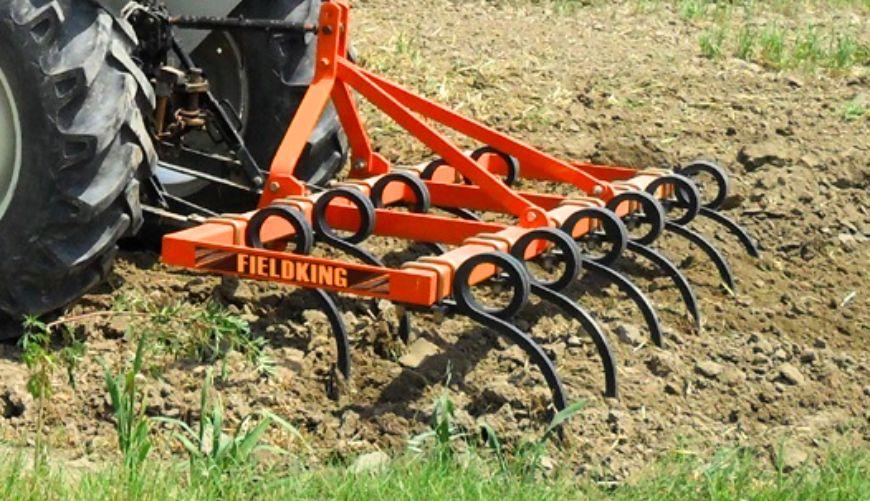
Mashine kubwa aina ya trekta ikiwa imefungwa jembe lenye rangi nyekundu na nyeusi, ambalo linalima shamba lenye udongo pamoja na majani machache yenye rangi ya kijani, kwa ajili ya kuliandaa ili kuja kupandwa mimea ya aina tofautitofauti.